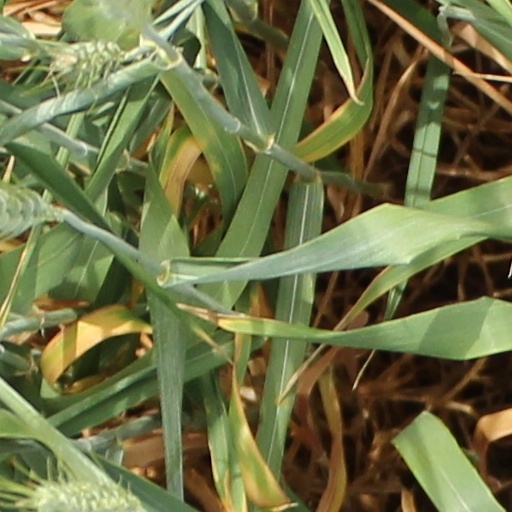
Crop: wheat